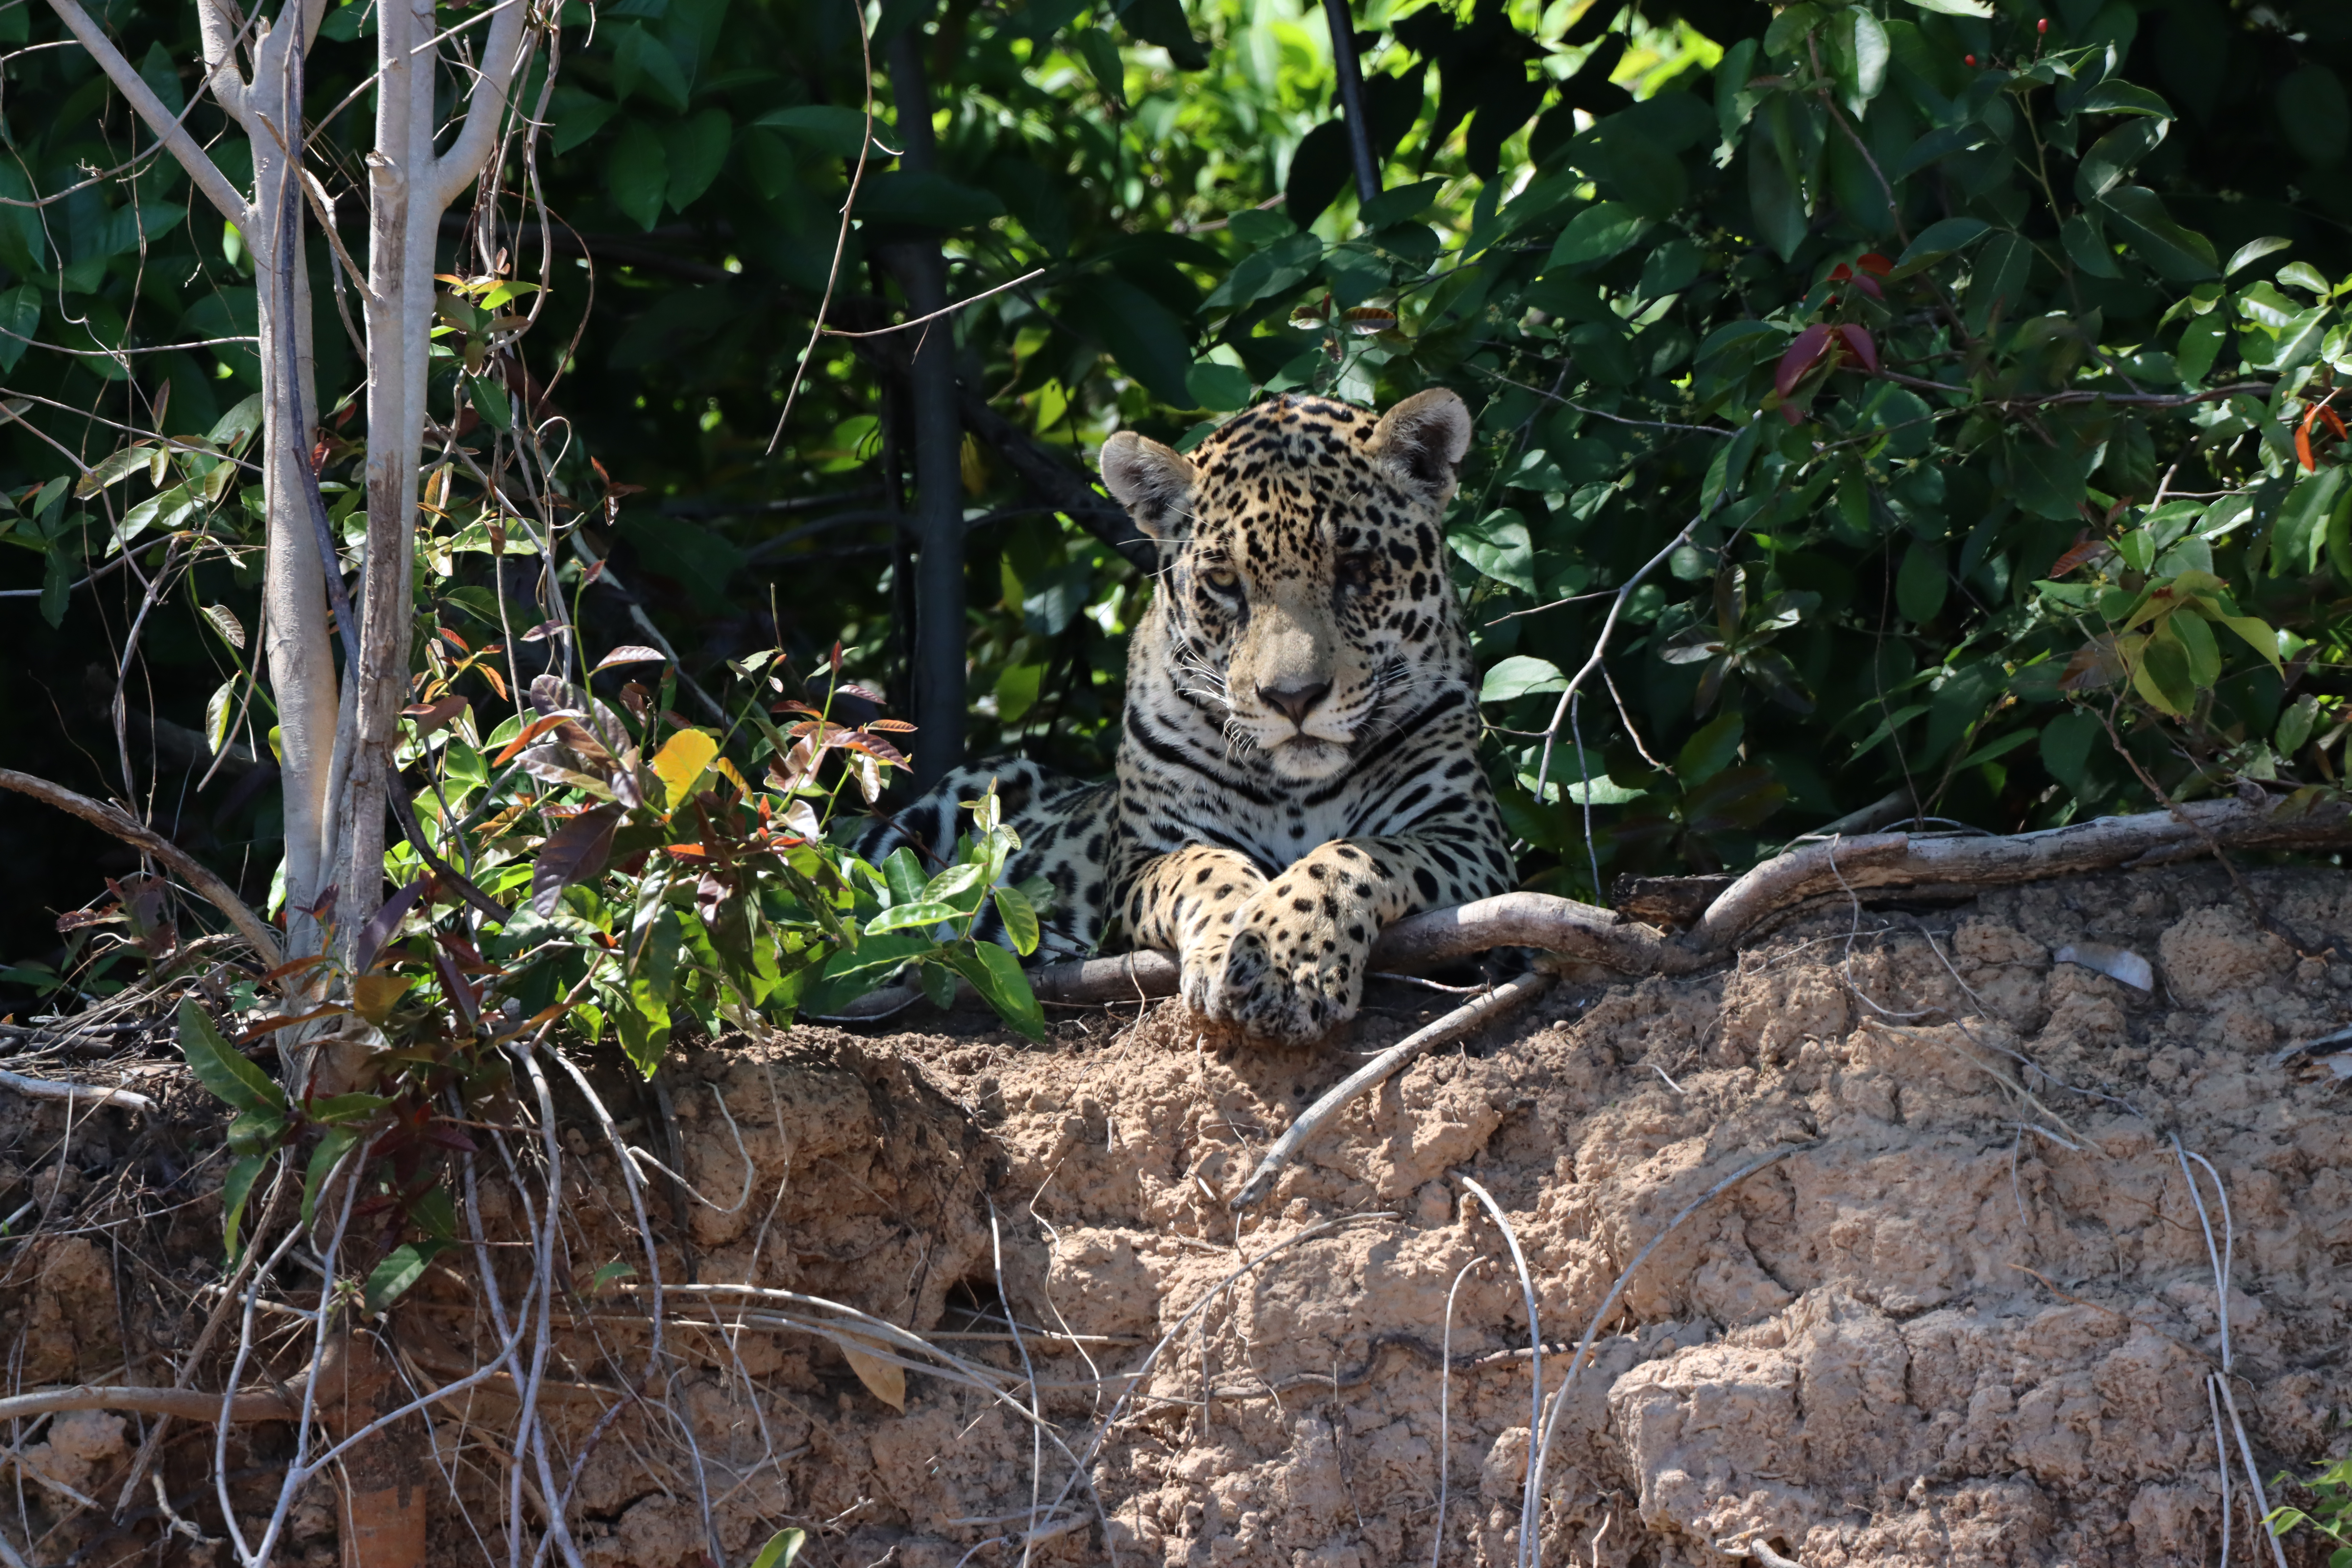
Jaguar: Lua